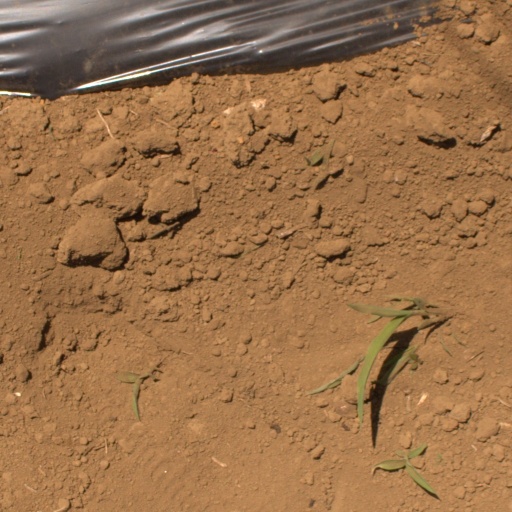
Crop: Jerusalem artichoke